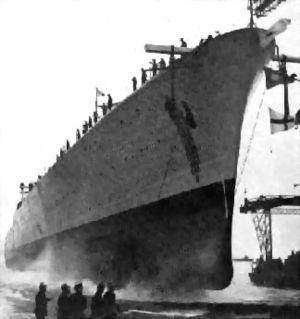
Cantieri Riuniti Adriatico est un fabricant italien de l'industrie maritime et aéronautique actif de 1930 à 1966. Ce chantier est passé en 1984 sous contrôle de Fincantieri.